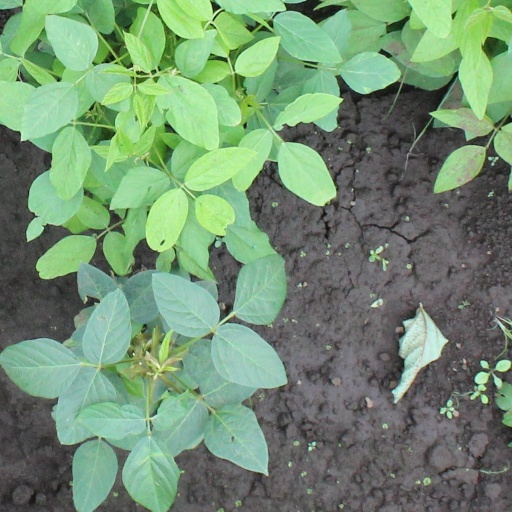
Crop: soybean